List of Women's International Democratic Federation people

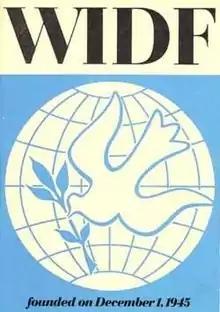

This is a list of people associated with the Women's International Democratic Federation, a women's rights organization established in 1945.